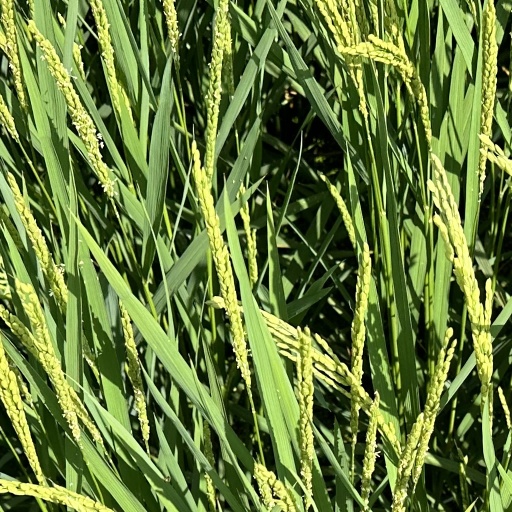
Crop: rice